Town

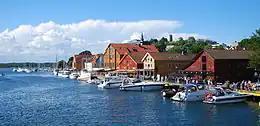
The oldest town in Norway is Tønsberg. Originally a market town, it is today a big city.

Although Italian provides different words for city, town and village (old-fashioned, or , most common), no legal definitions exist as to how settlements must be classified. Administratively, both towns and cities are ruled as comuni/comunes, while villages might be subdivisions of the former.